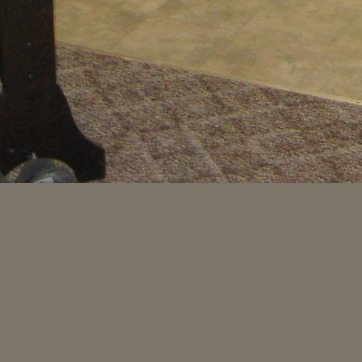
Material: carpet